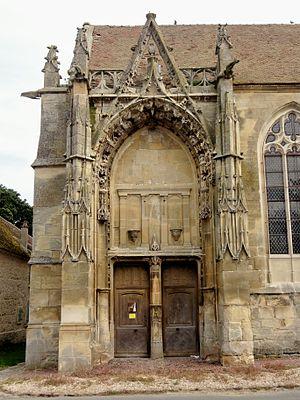
Portail.
L'église Saint-Josse est une église catholique paroissiale située à Parnes, dans l'Oise, en France. Sa construction à partir de 1089 fut motivée par l'attrait des reliques de saint Josse exercé sur les pèlerins. L'église qui lui avait précédée était dédiée à saint Martin, mais ce premier vocable tomba dans l'oubli. De dimensions généreuses par rapport à la taille du village, l'église Saint-Josse est un édifice très complexe, et sa forme actuelle n'est que le fruit des remaniements successifs. Ceci n'empêche pas une construction soignée et des qualités architecturales indéniables. L'église réunit des parties marquées par les différents stades d'évolution de l'architecture gothique, et possède notamment un portail flamboyant d'une grande richesse sculpturale. D'autre part, l'abside romane édifiée vers l'an 1100 avec son cul-de-four nervé et ses arcatures décoratives est tout autant d'un grand intérêt archéologique. Les parties basses du clocher et l'étage de beffroi remontent à la même époque. L'édifice a été restauré pendant les années 1860-1870, et est classé monument historique depuis 1913.